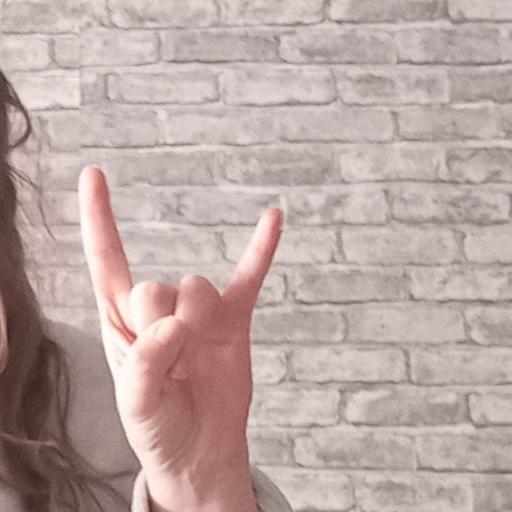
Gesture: rock